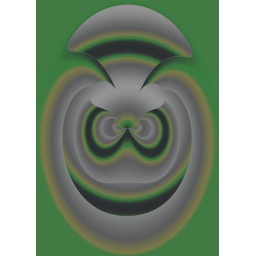
Great Mother in the tradition of the Willendorf forms. Has the colors of green apple candy.